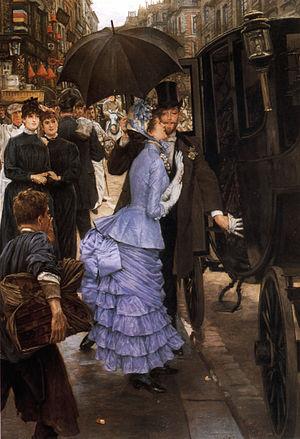
La tournure est un vêtement de dessous ayant existé d'environ 1869 à 1888 ; elle est souvent considérée comme une évolution de la crinoline.